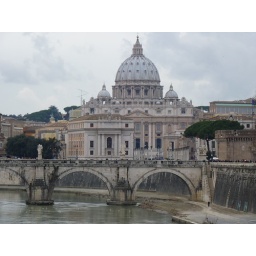
The Vatican from a bridge over the Tiber river in central Rome. February 2011.